1936–1939 Arab revolt in Palestine

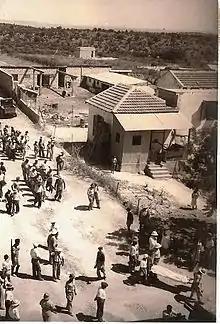
Funeral of Jews from Givat Ada that were killed in 1936.

On 16 October 1935 a large arms shipment camouflaged in cement bins, comprising 25 Lewis guns and their bipods, 800 rifles and 400,000 rounds of ammunition destined for the Haganah, was discovered during unloading at the port of Jaffa. The news sparked Arab fears of a Jewish military takeover of Palestine. A little over two weeks later, on 2 November 1935, al-Qassam gave a speech in the port of Haifa denouncing the Balfour declaration on its 18th anniversary. In a proclamation to that effect, together with Jamal al-Husayni, he alluded to the Haganah weapons smuggling operation. Questioned at the time by a confidant about his preparations, he stated that he had 15 men, each furnished with a rifle and one cartridge. Soon after, perhaps fearing a pending preemptive arrest, he disappeared with his group into the hills, not to start a revolution, premature at that point, but to impress upon people that he was a man ready to do what he said should be done. Some weeks later, a Jewish policeman was shot dead in a citrus grove while investigating the theft of grapefruit, after he happened to come close to the Qassamites' encampment. Following the incident, the Palestine police launched a massive manhunt and surrounded al-Qassam in a cave just north of Ya'bad. In the ensuing battle, on 20 November, al-Qassam was killed.